Ernest Boahene

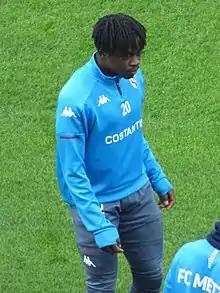
Boahene with Metz in 2021

Ernest Boahene (born 6 March 2000) is a Ghanaian professional footballer who plays as a right-back.